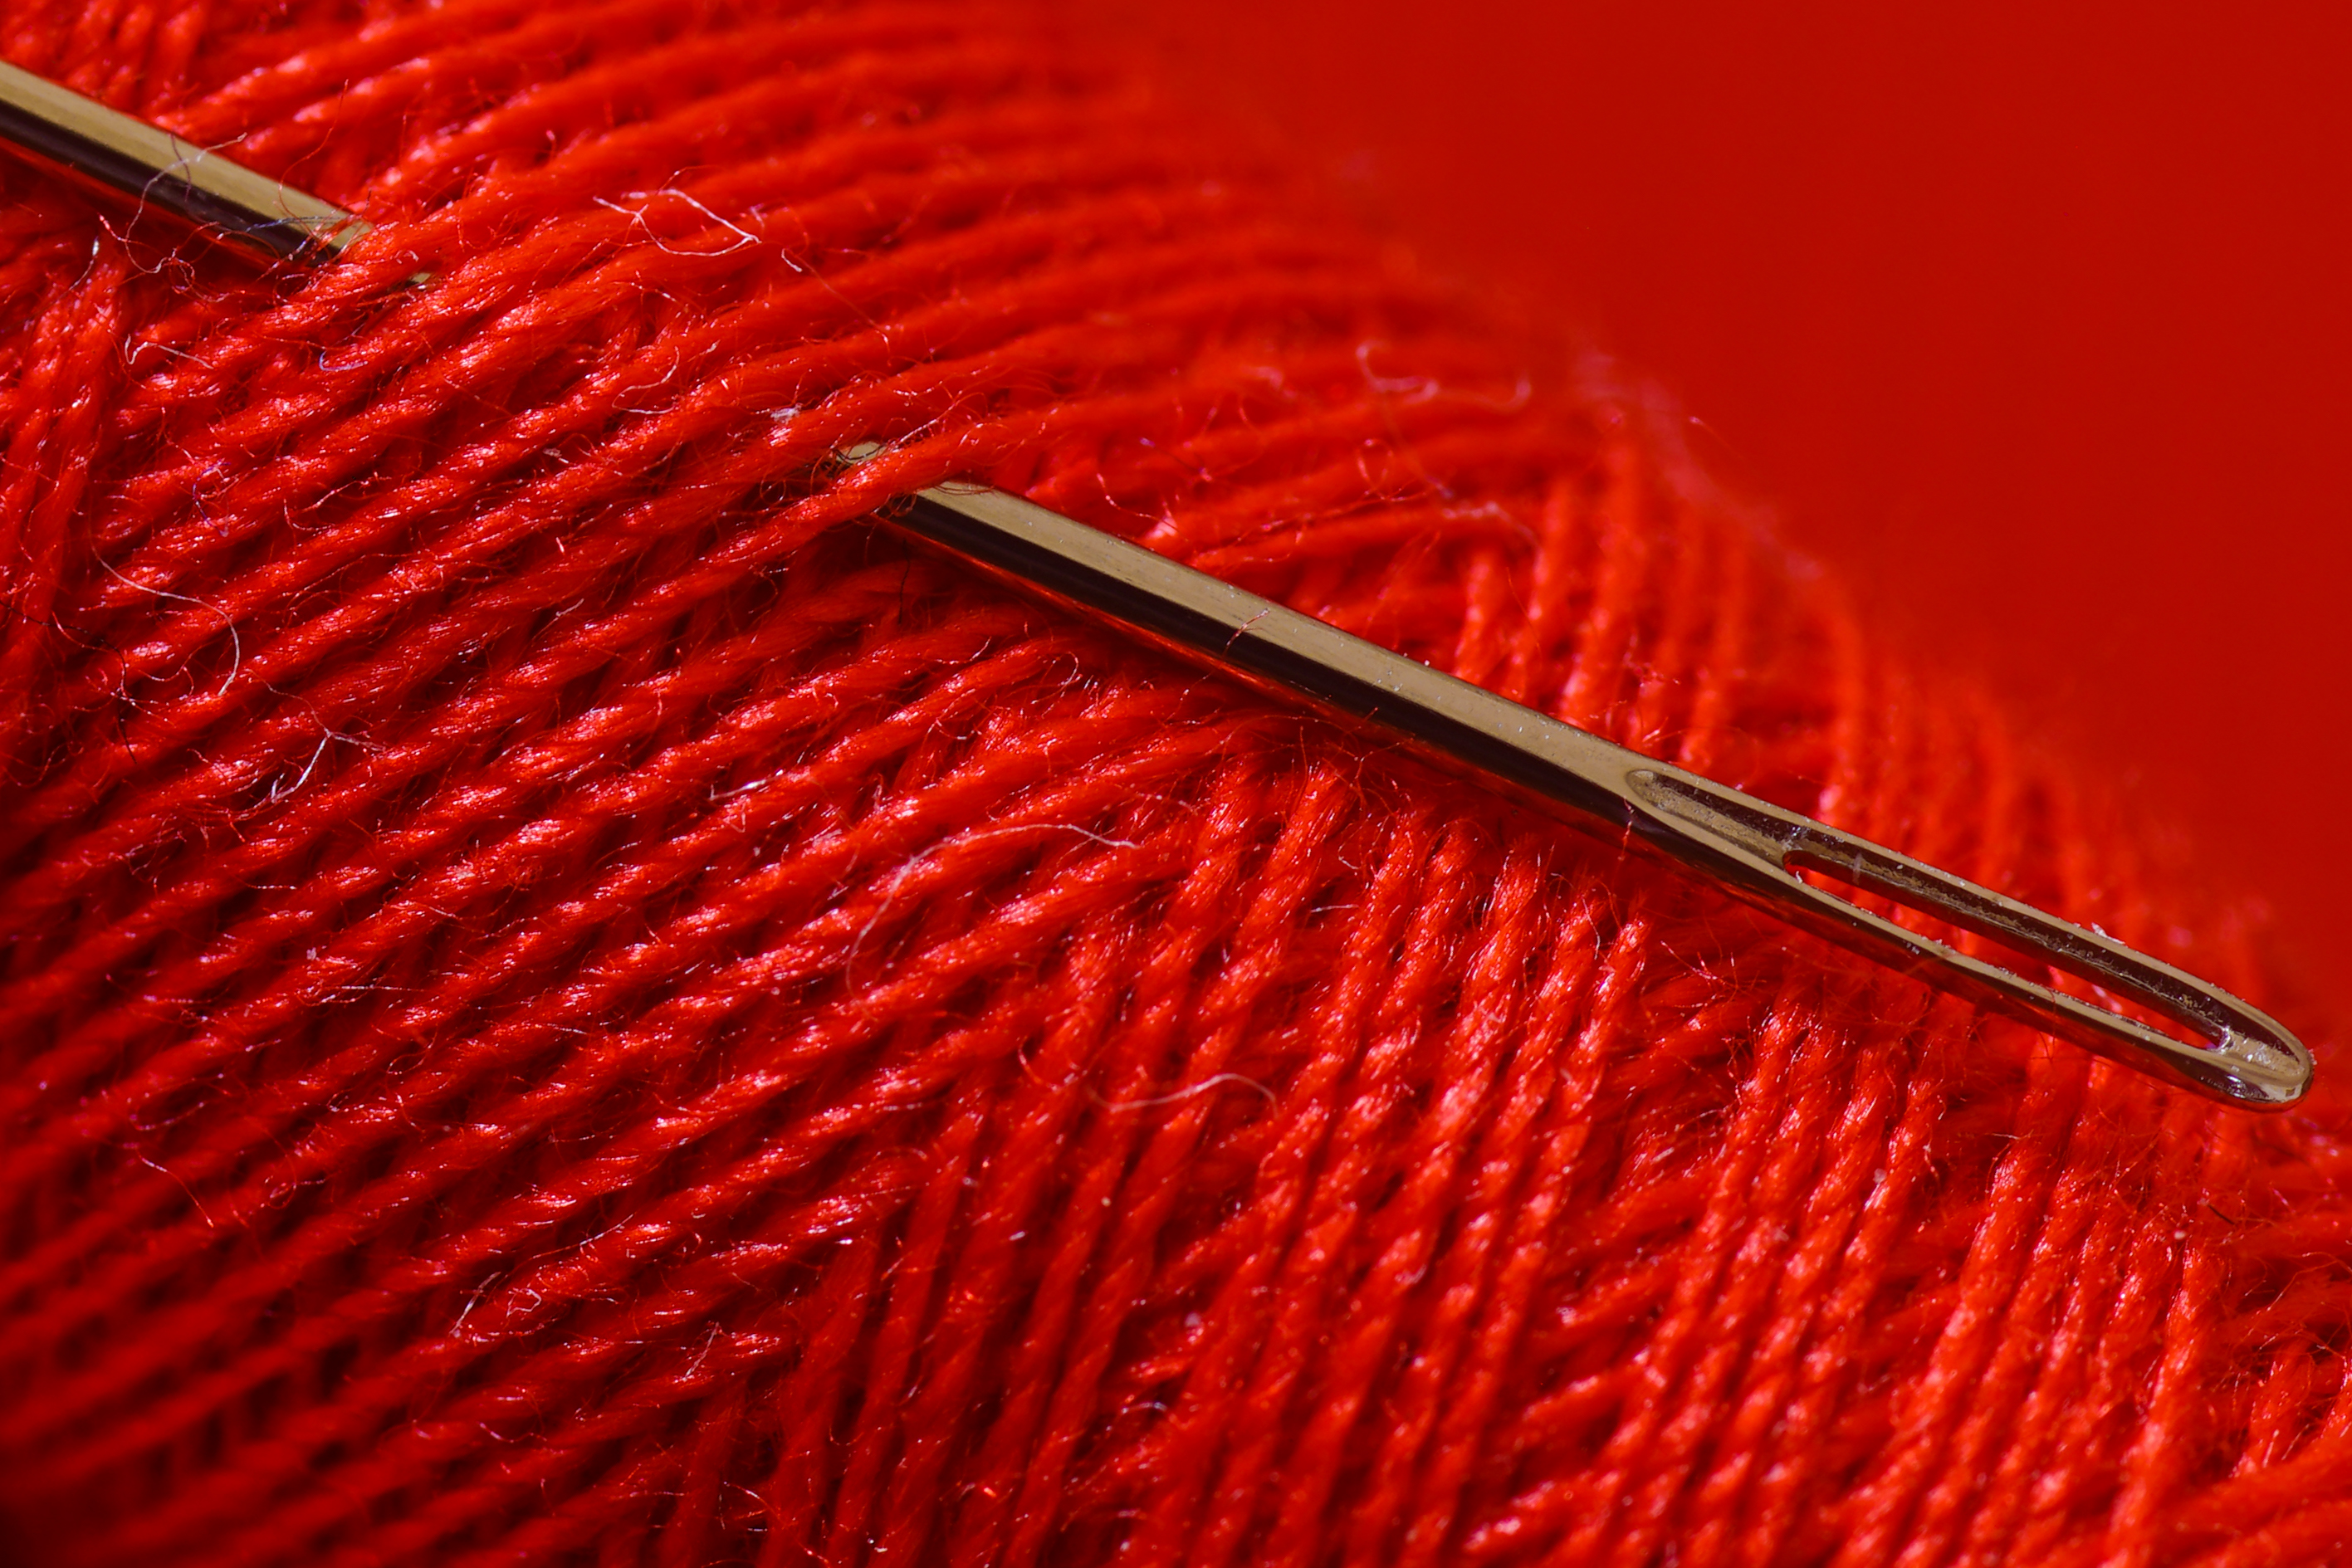
needle, leaf, flower, petal, red, material, close up, sony, macromondays, hmm, ilce7m2, 272e, tamron90mmf28macro, threads, macro photography, redthreads